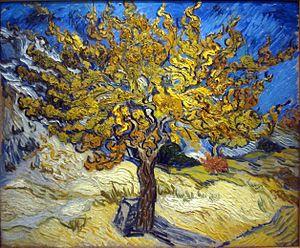
Le monastère Saint-Paul-de-Mausole est un monastère de style roman provençal du XIᵉ siècle situé à Saint-Rémy-de-Provence en Provence dans le département français des Bouches-du-Rhône en région Provence-Alpes-Côte d'Azur.